Frances Wheeler Sayler

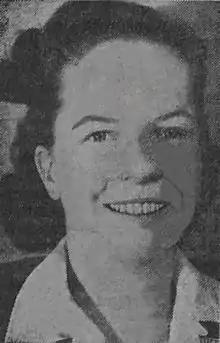
Sayler, 1944

Frances Wheeler Sayler (December 18, 1916 – April 27, 1957) was an American civil rights and labor activist. She worked in the La Follette Committee and for the United States Women's Bureau, before became an organizer in the United Electrical, Radio and Machine Workers of America union. She was active in the early civil rights movement, fighting to desegregate facilities and abolish the poll tax.